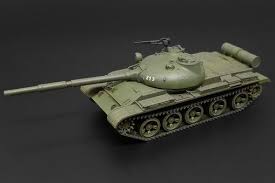
Label: Tank